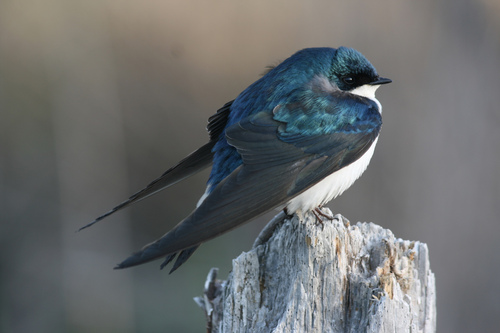
small stocky bird stands on a log ducking its green head into its white breast.
this is a blue bird with a black wingbar and a white belly
this bird has a white breast, throat and belly, along with blue and black coverts and secondaries.
a small blue bird with a small head, white belly, short flat bill, and black long primaries.
this bird is vivid blue, black and white in color with a very small beak, and black eye rings.
this bird has a white belly, breast and vent, grey secondaries, and blue and grey coverts.
small bird with black eyes and bill, gray wings and white breast.
this bird is blue with black and has a very short beak.
the small fluffy songbird has a blue crown, back, and coverts, black secondaries and tail, a white throat and belly, and a short, pointed beak
this bird is blue with black wings and a white belly and breast.
Species: Tree Swallow